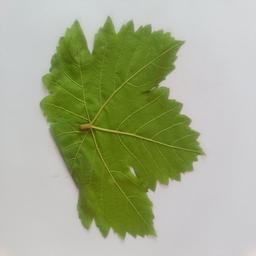
Label: Healthy Leaves